Coastline of the North Sea

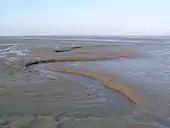
Mudflats in Germany

The Wadden Sea stretches between Esbjerg, Denmark in the north and Den Helder, Netherlands in the west. This landscape is heavily influenced by the tides and important sections of it have been declared a National Park. The whole of the coastal zone is shallow; the tides flood large areas and uncover them again, constantly depositing sediments. The Southern Bight has been especially changed by land reclamation, as the Dutch have been especially active. The largest project of this type was the diking and reclamation of the IJsselmeer.